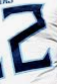
Number: 2